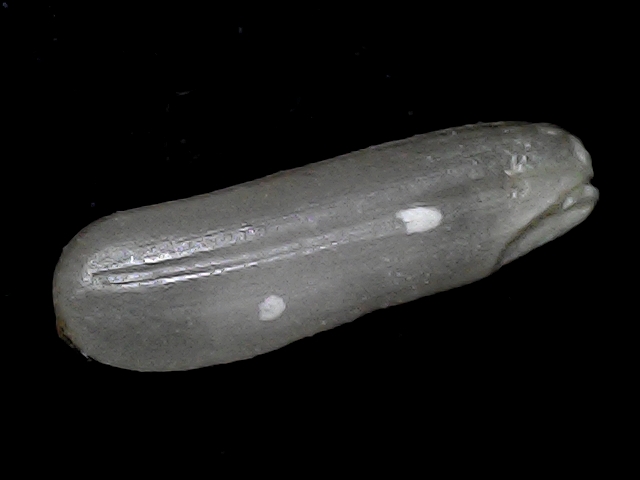
Rice variety: BD75